Kenny Dykstra

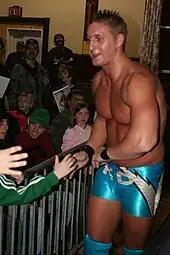
Doane in 2010

They also continued wrestling in the tag team division, and on April 3, on "Raw", the Spirit Squad won the World Tag Team Championship when Kenny and Mikey, with outside help from the other three Spirit Squad members, defeated the team of Big Show and Kane. After winning the championship, all five members of the team were recognized as the champions, allowing any combination of them to defend the championship. Also, Kenny became the second youngest wrestler to win a title in WWE after Rene Dupree, at the age of 20 years and 18 days; he was surpassed by Tyler Bate in 2017.